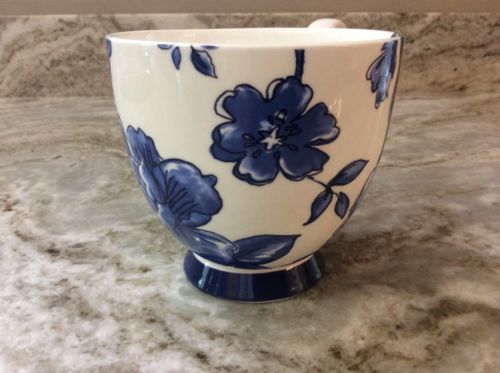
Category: mug